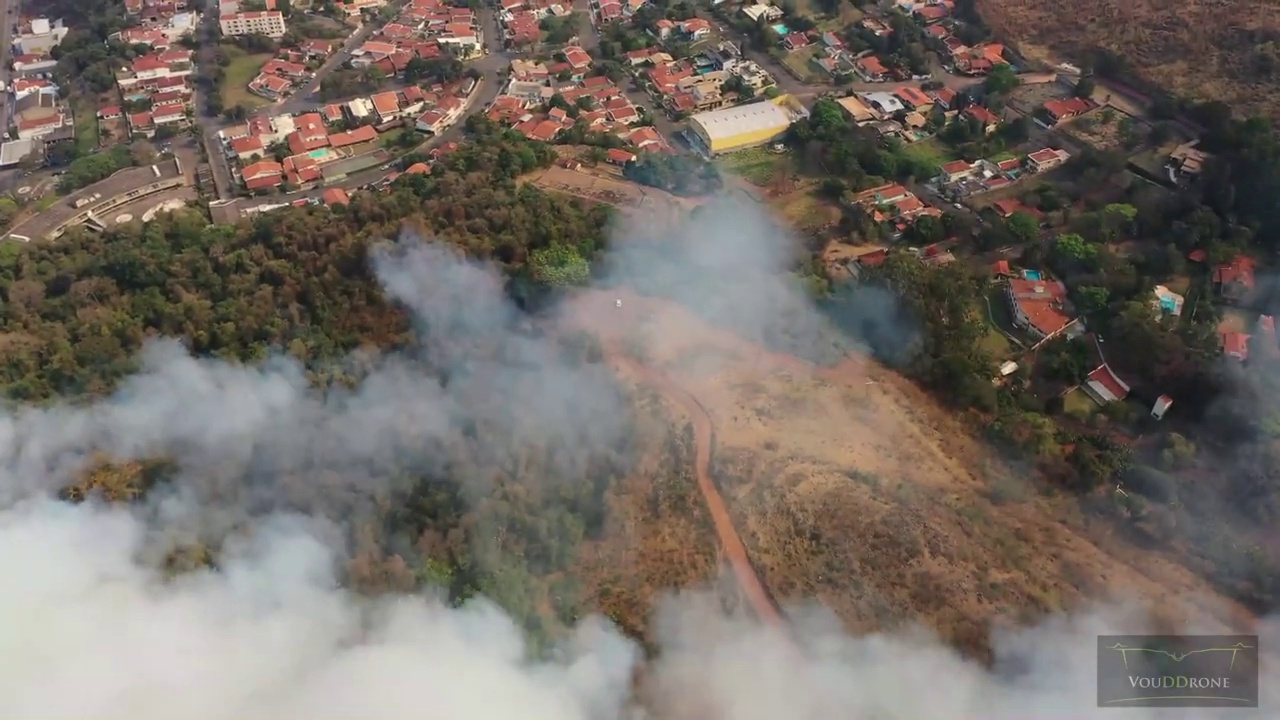
Fire: no
Smoke: yes